Ken Matsui

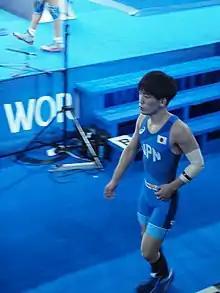
Ken Matsui at the 2021 World Wrestling Championships in Oslo, Norway

Ken Matsui (born 15 January 2001) is a Japanese Greco-Roman wrestler. He won the gold medal in the 55 kg event at the 2021 World Wrestling Championships in Oslo, Norway.